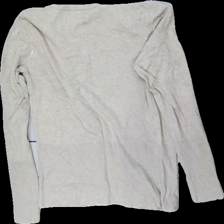
View: back
Type: Cardigan
Category: Ladies
Brand: Soya/Soyaconcept
Colors: Beige
Material: 66% viscose 34% nylone
Cut: Regular
Season: All
Stains: Minor
Damage location: bottom left
Damage 2 location: bottom right
Damage 3: fläck
Damage 3 location: top center
Price range: <50
Recommended usage: Export
Description: beige kofta med fläck bak och nopprig över hela